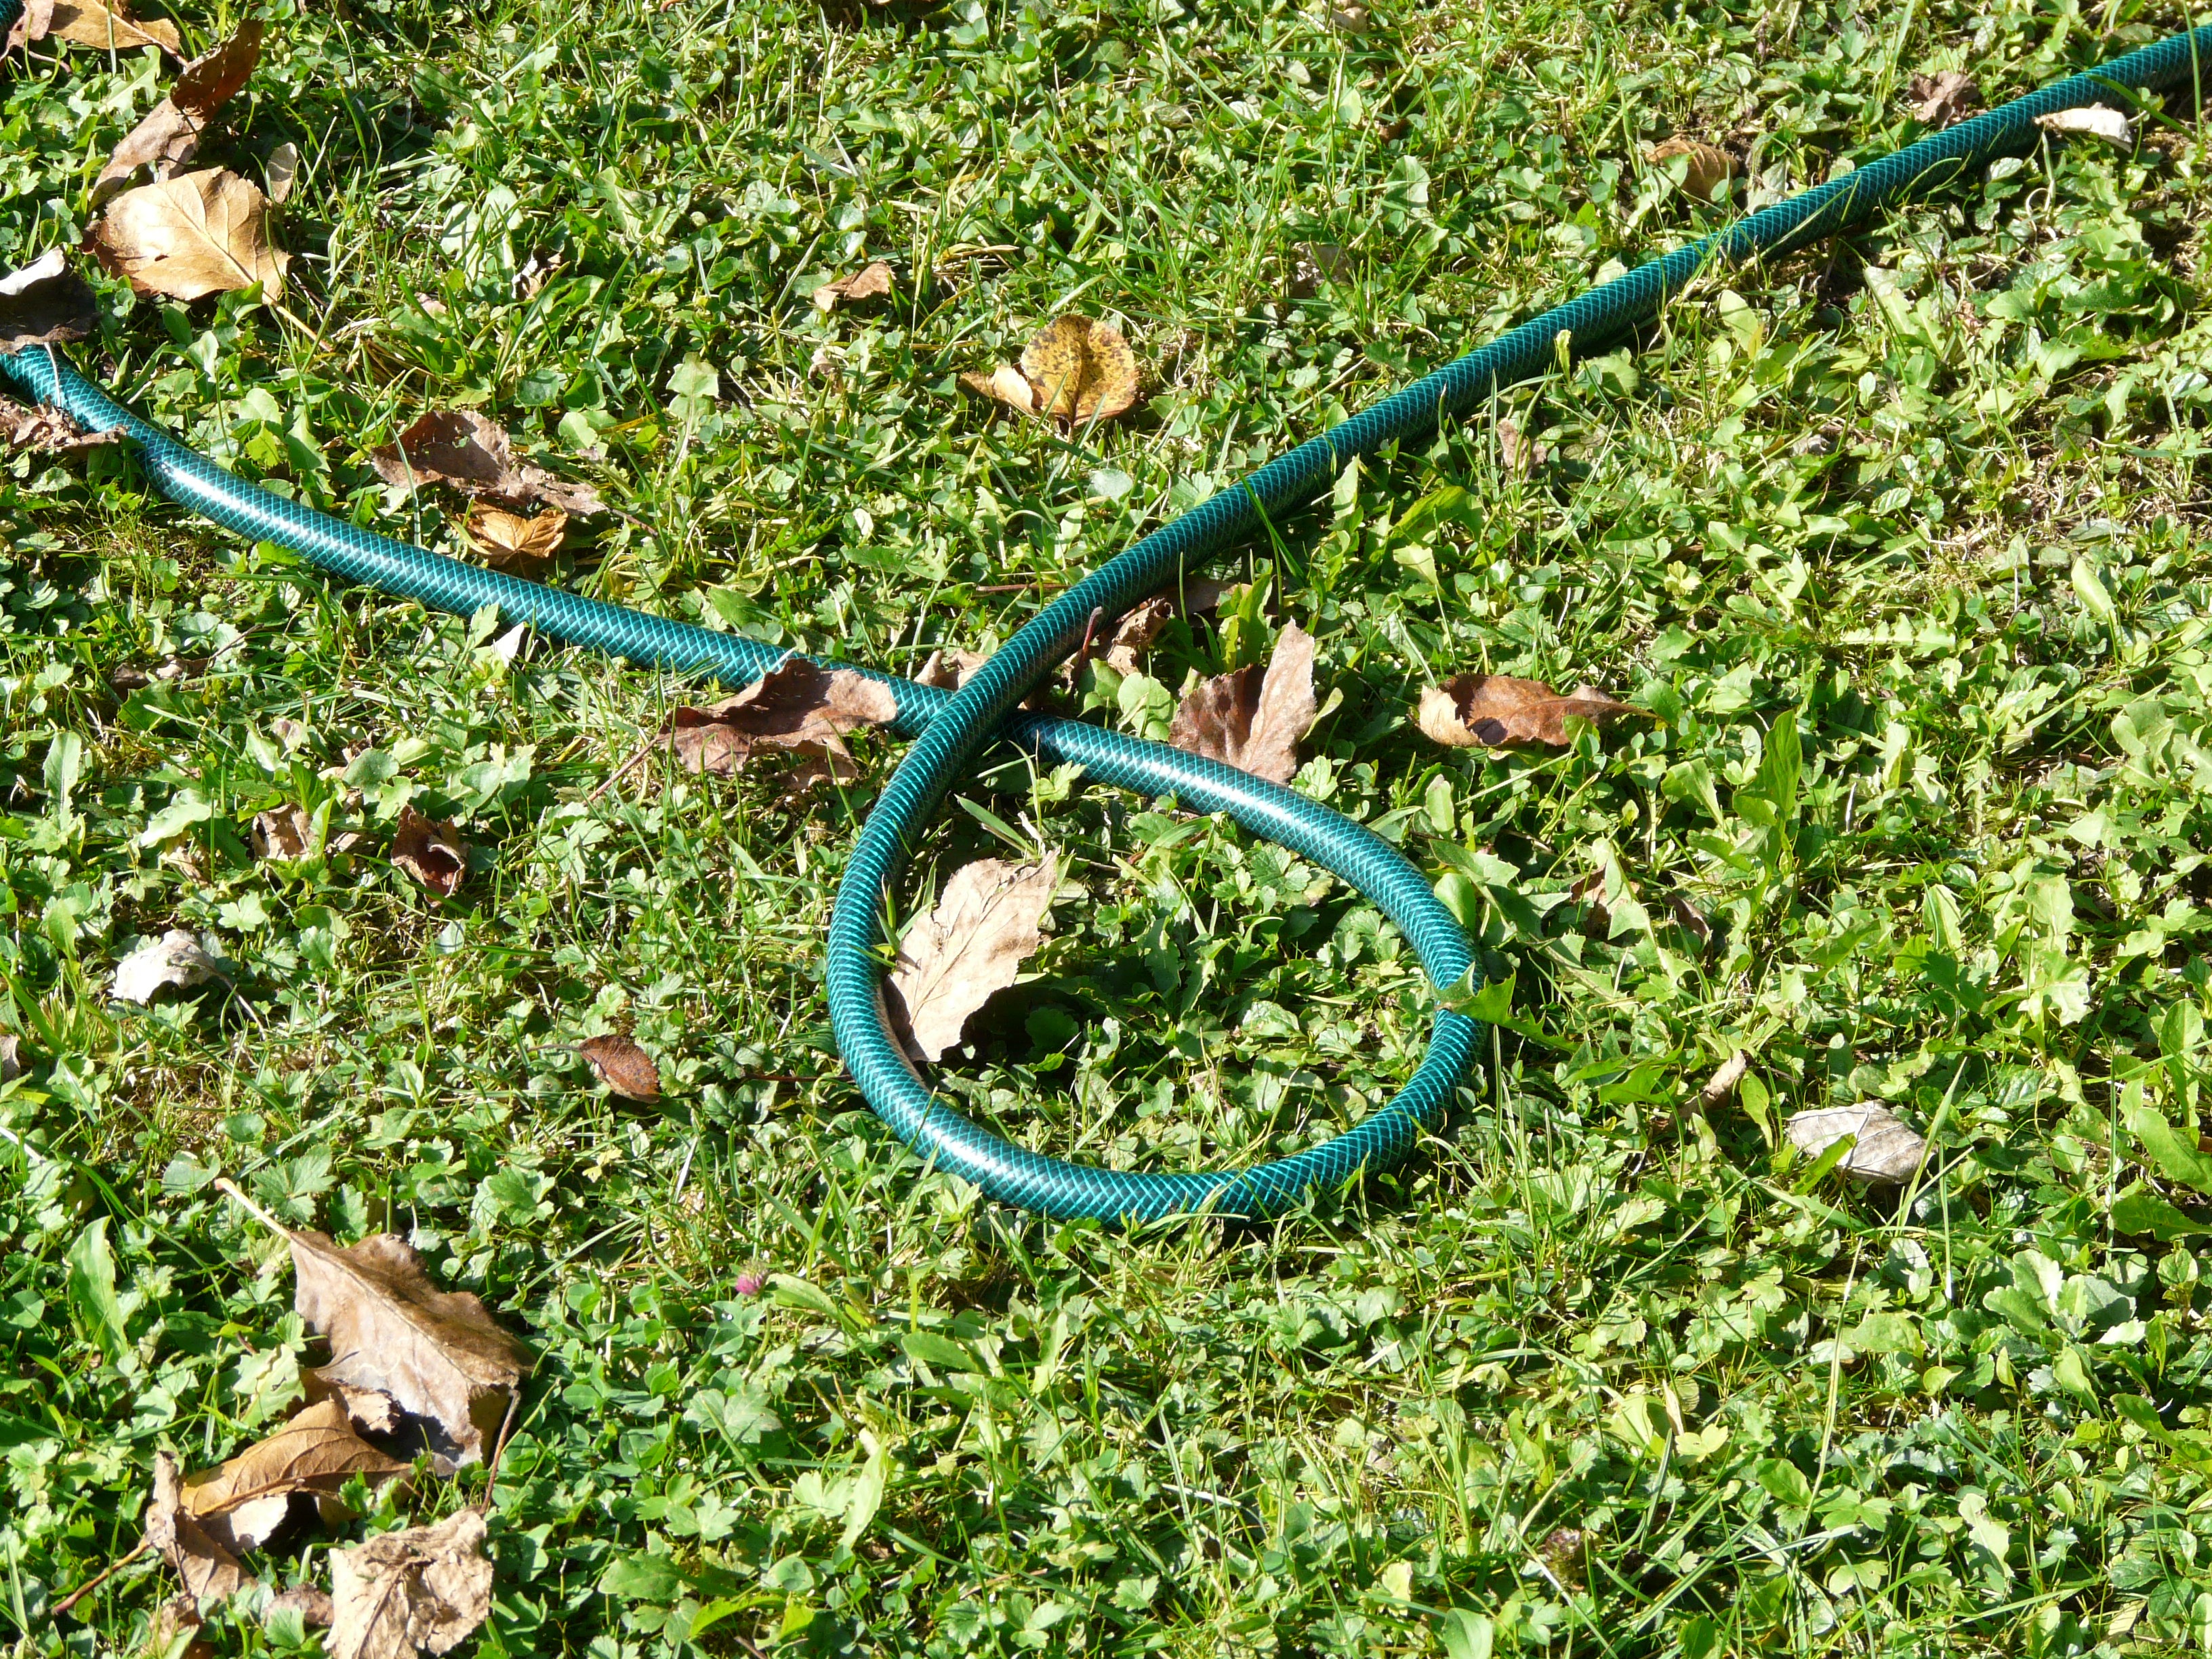
water, grass, branch, lawn, meadow, flower, green, soil, reptile, garden, snake, hose, traverse, loop, casting, irrigation, garden hose, inject, sling, scaled reptile